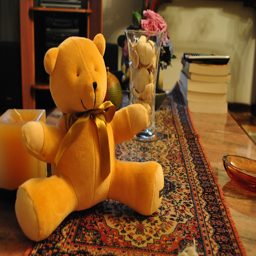
A teddy bear on top of a table next to decor and books.
An orange teddy bear sits on a table.
A large yellow teddy bear sitting on a Persian rug next to a vase filled with flowers.
A teddy bear is on a table with books and vase.
A teddy bear with a bow next to a candle and vase.